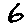
Label: 6